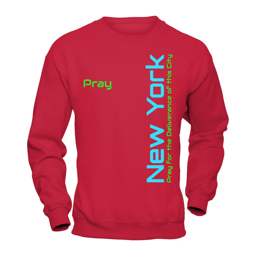
pray for this city : $33.99